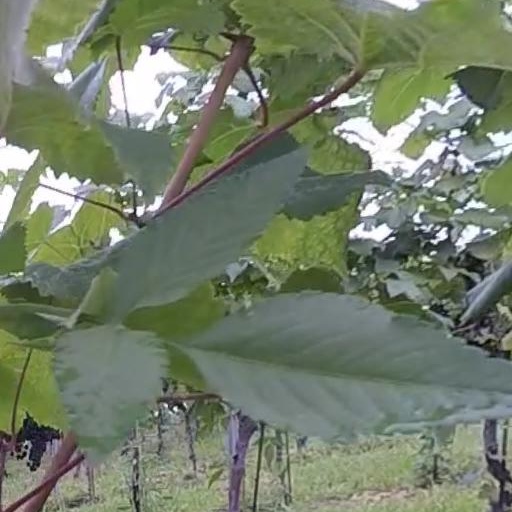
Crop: grape